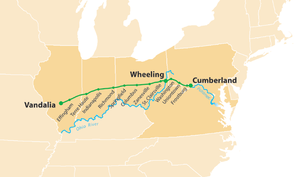
Ce qui suit est la liste des Historic Civil Engineering Landmarks, c'est-à-dire la liste des monuments historiques de génie civil, établie aux États-Unis par l' American Society of Civil Engineers depuis qu'elle a commencé le programme en 1964. Cette désignation est accordée à des projets, des structures et des sites situés aux États-Unis et dans le reste du monde. À compter de 2013, il y a plus de 260 éléments dans cette liste.
Cette page concerne des événements d'actualité qui se sont produits durant l'année 1806 du calendrier grégorien aux États-Unis.
La présidence de John Quincy Adams débuta le 4 mars 1825, date de l'investiture de John Quincy Adams en tant que 6ᵉ président des États-Unis, et prit fin le 4 mars 1829. Adams entra en fonction après avoir remporté l'élection présidentielle de 1824 face à trois autres candidats du Parti républicain-démocrate — Henry Clay, William H. Crawford et Andrew Jackson. Aucun candidat n'avait initialement obtenu la majorité des voix au sein du collège électoral et ce fut la Chambre des représentants des États-Unis qui désigna le président. Adams fut élu grâce au soutien de Clay et ce dernier devint secrétaire d'État du nouveau gouvernement.
9 mars : victoire française sur Naples à la bataille de Campo Tenese.
La National Road a été la première grande route aménagée aux États-Unis construite par le gouvernement fédéral. Réalisée entre 1811 et 1837, la voie, longue de 1 000 kilomètres, reliait le Potomac et la rivière Ohio et a été l'un des chemins vers l'Ouest pour des milliers de colons. Lorsqu'elle a été reconstruite dans les années 1830, elle devint le deuxième axe routier des États-Unis recouverte de macadam, selon le procédé inventé par l'Écossais John Loudon McAdam.